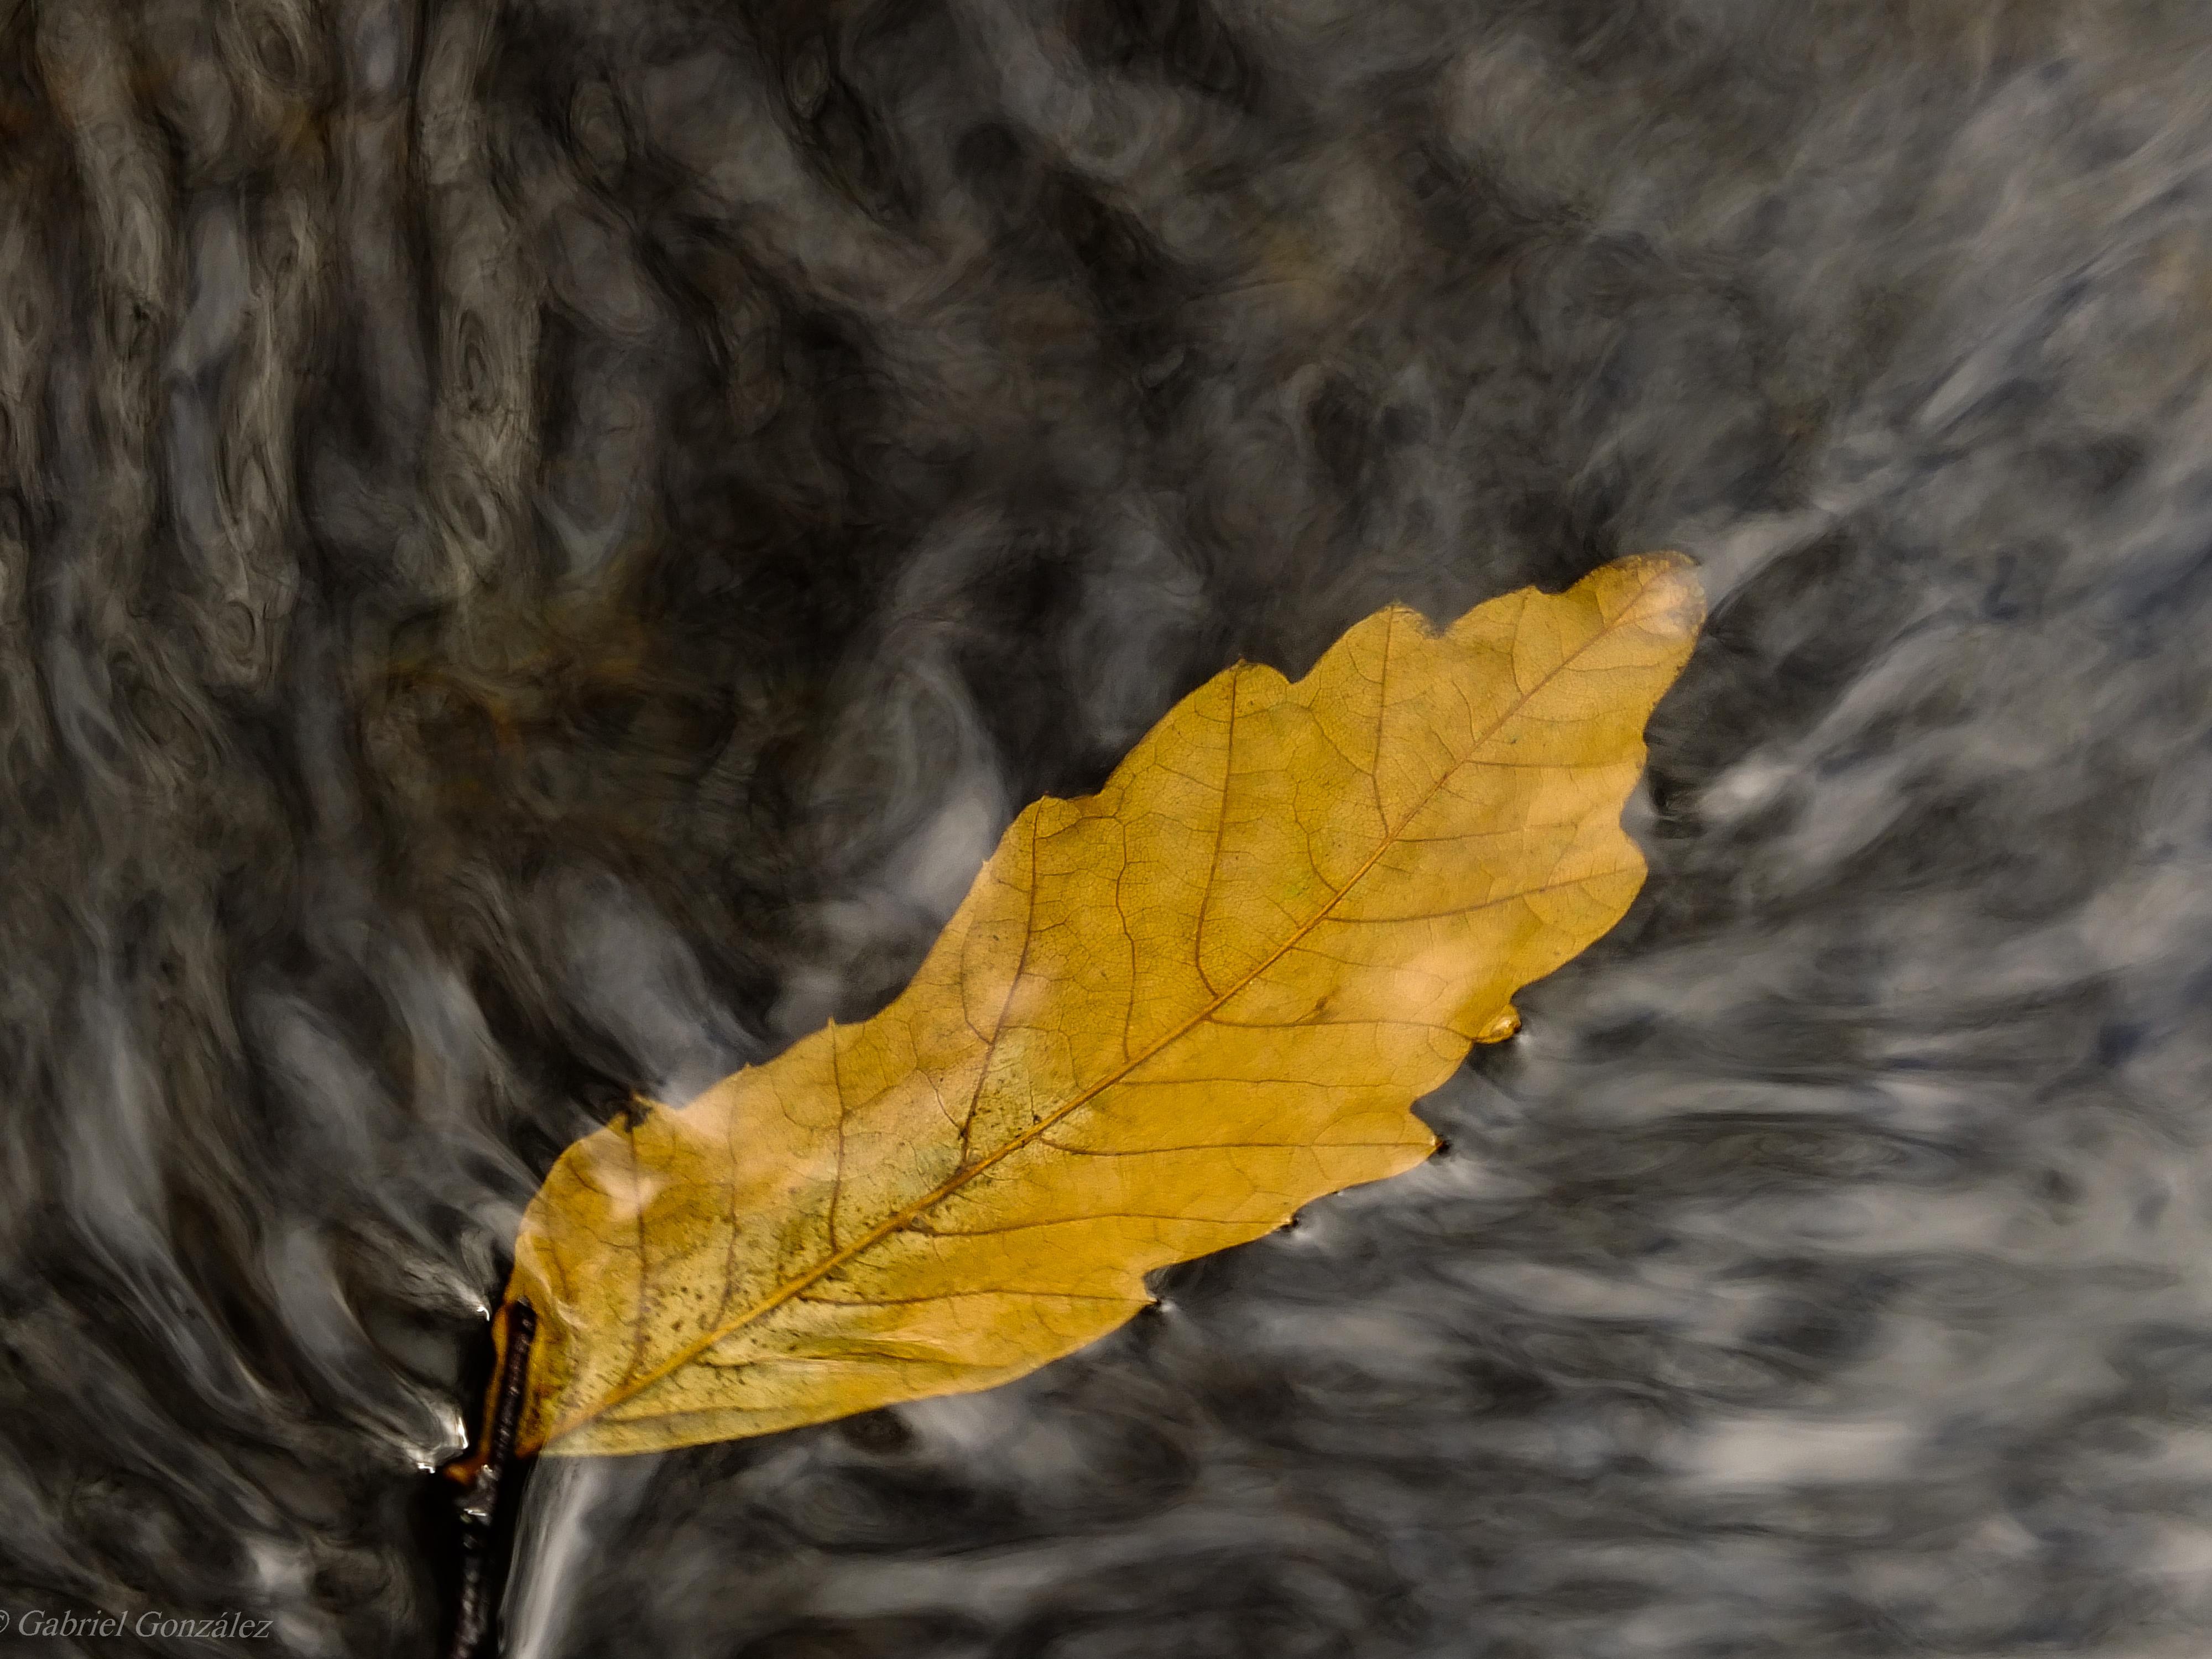
tree, nature, branch, plant, sunlight, leaf, flower, trunk, macro, autumn, soil, yellow, season, flowers, close up, naturaleza, flores, ggl1, gaby1, fujifilmxs1, macro photography, plant stem, woody plant